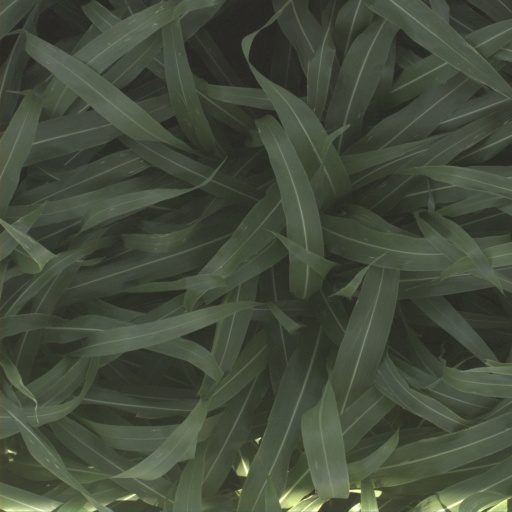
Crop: sorghum